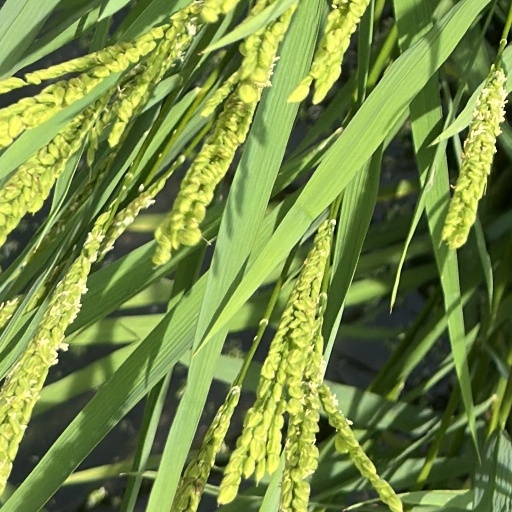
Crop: rice